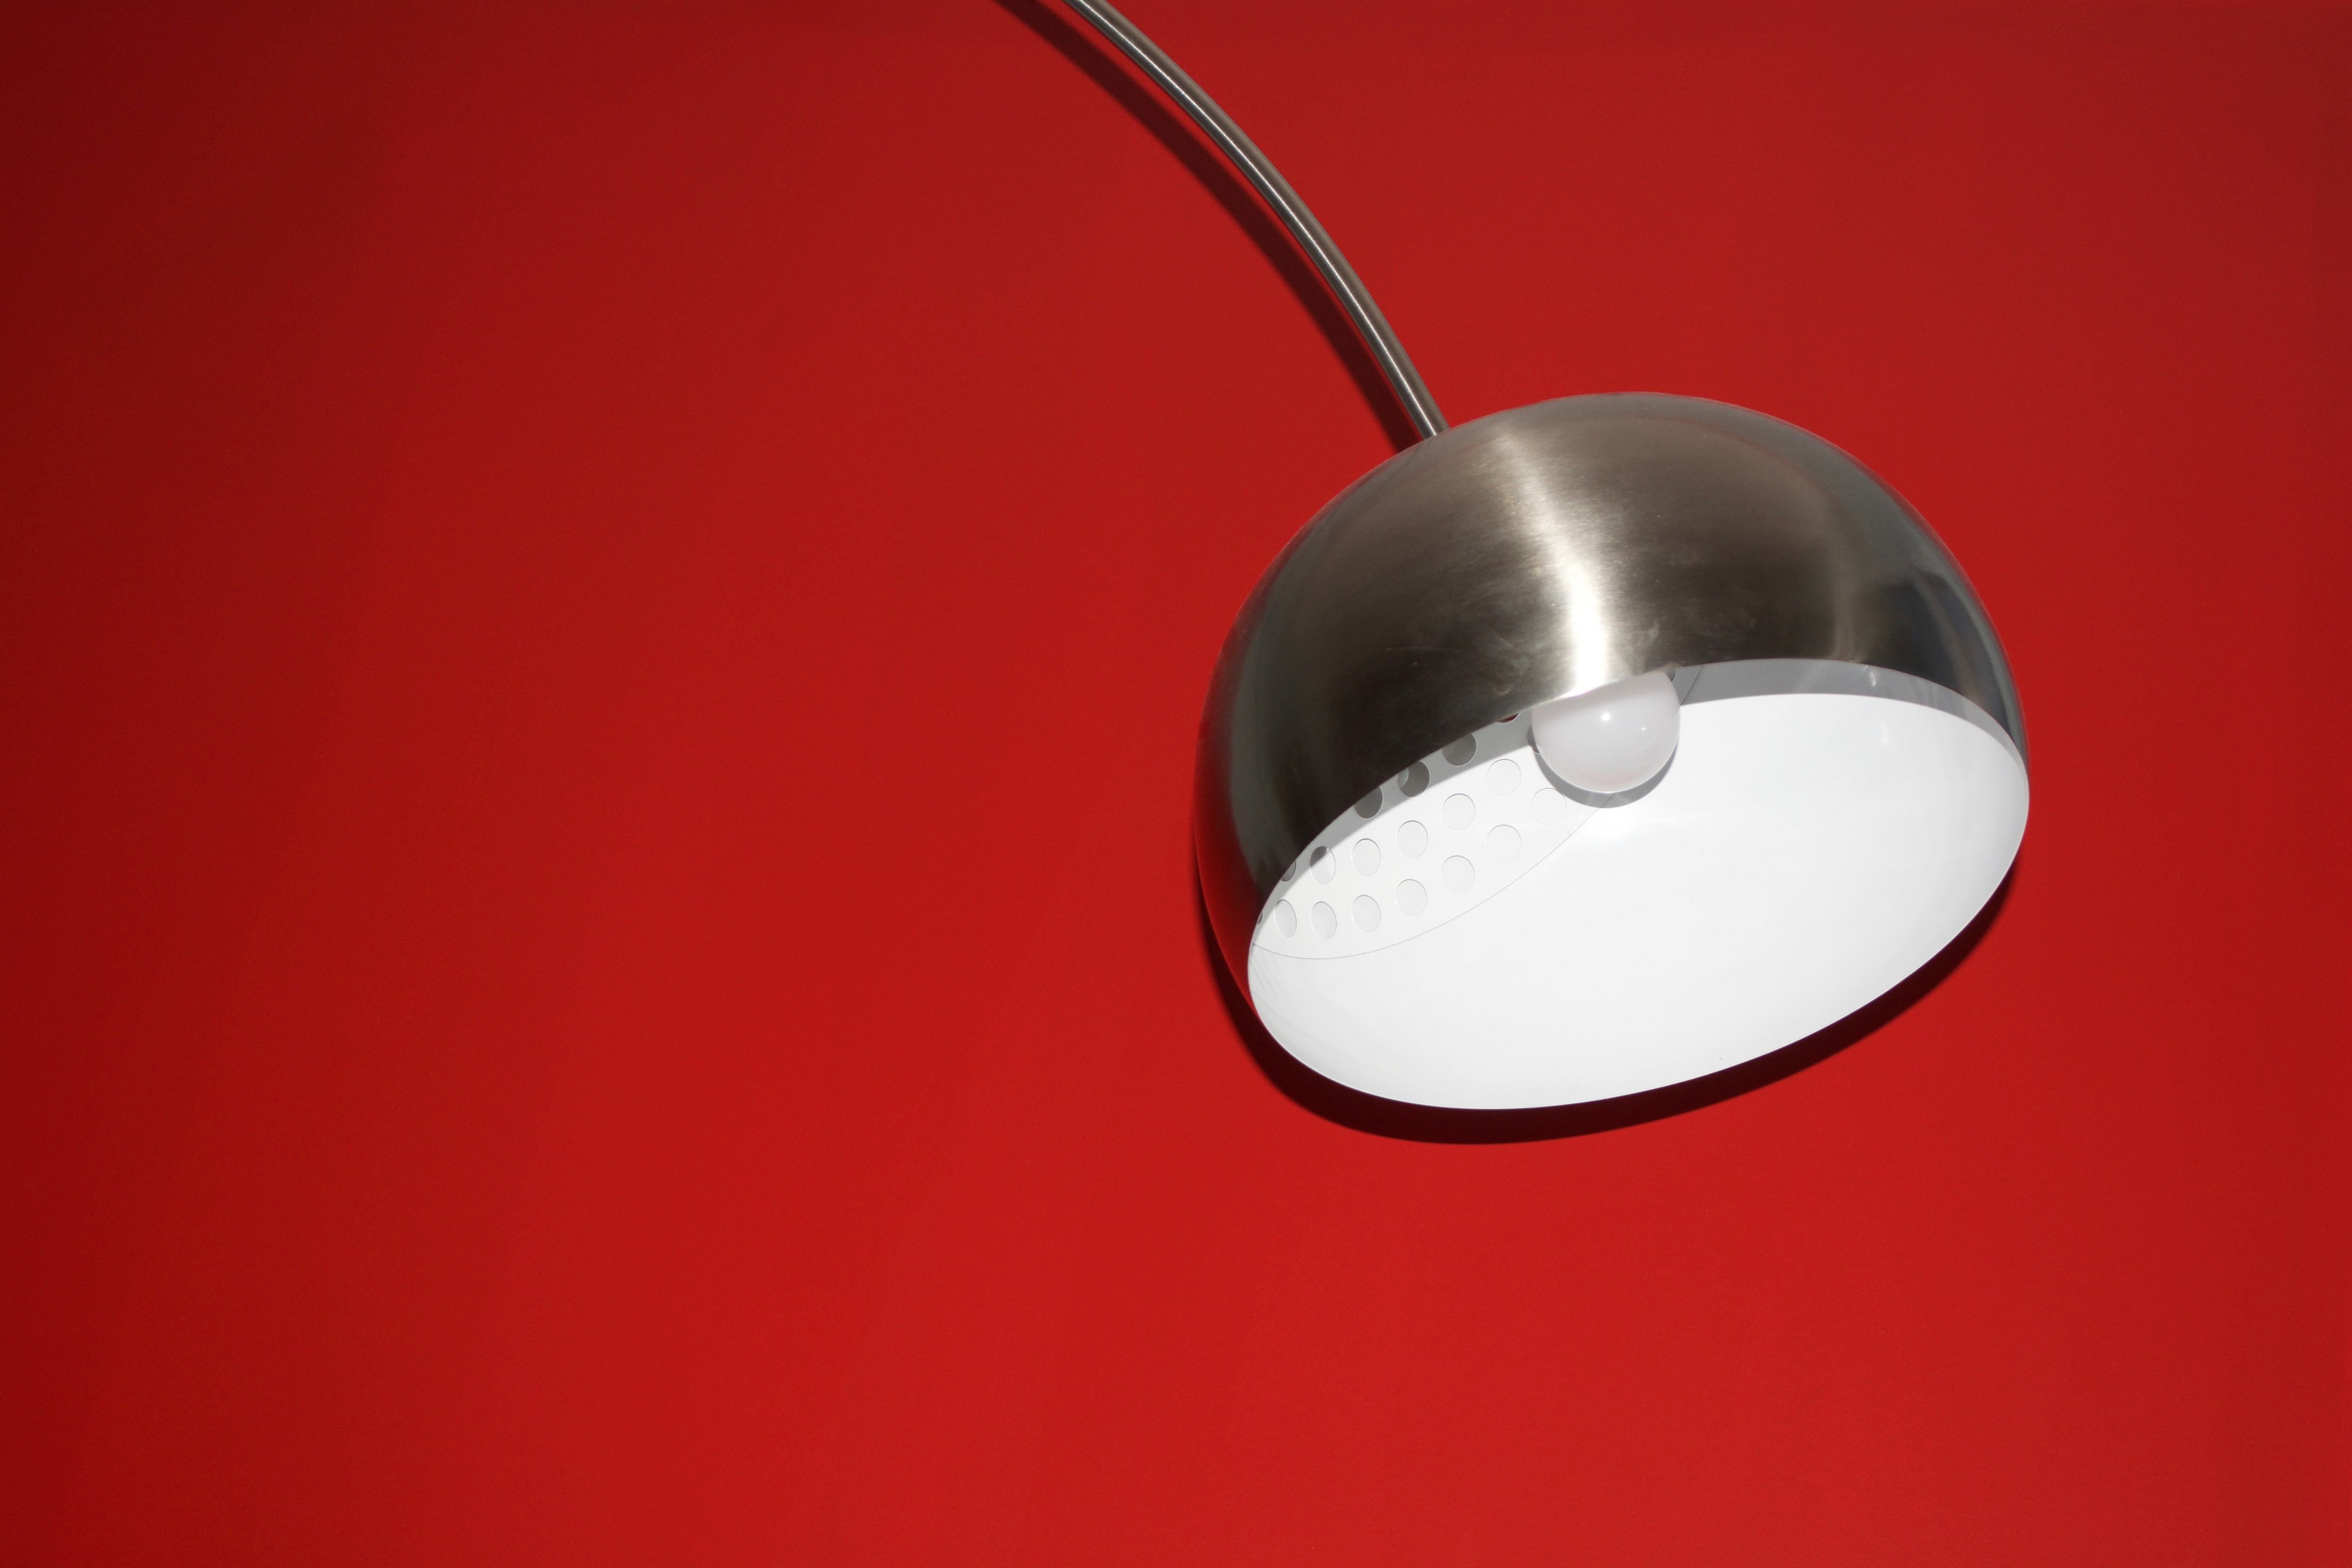
lighting, light, light fixture, lamp, ceiling, lighting accessory, metal